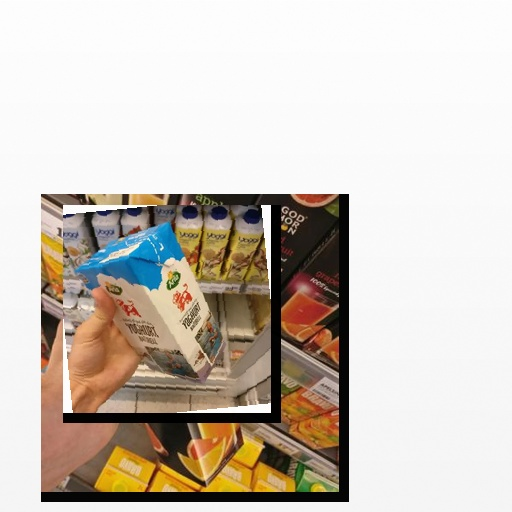
Food items: yoghurt, orange_red_grapefruit_juice